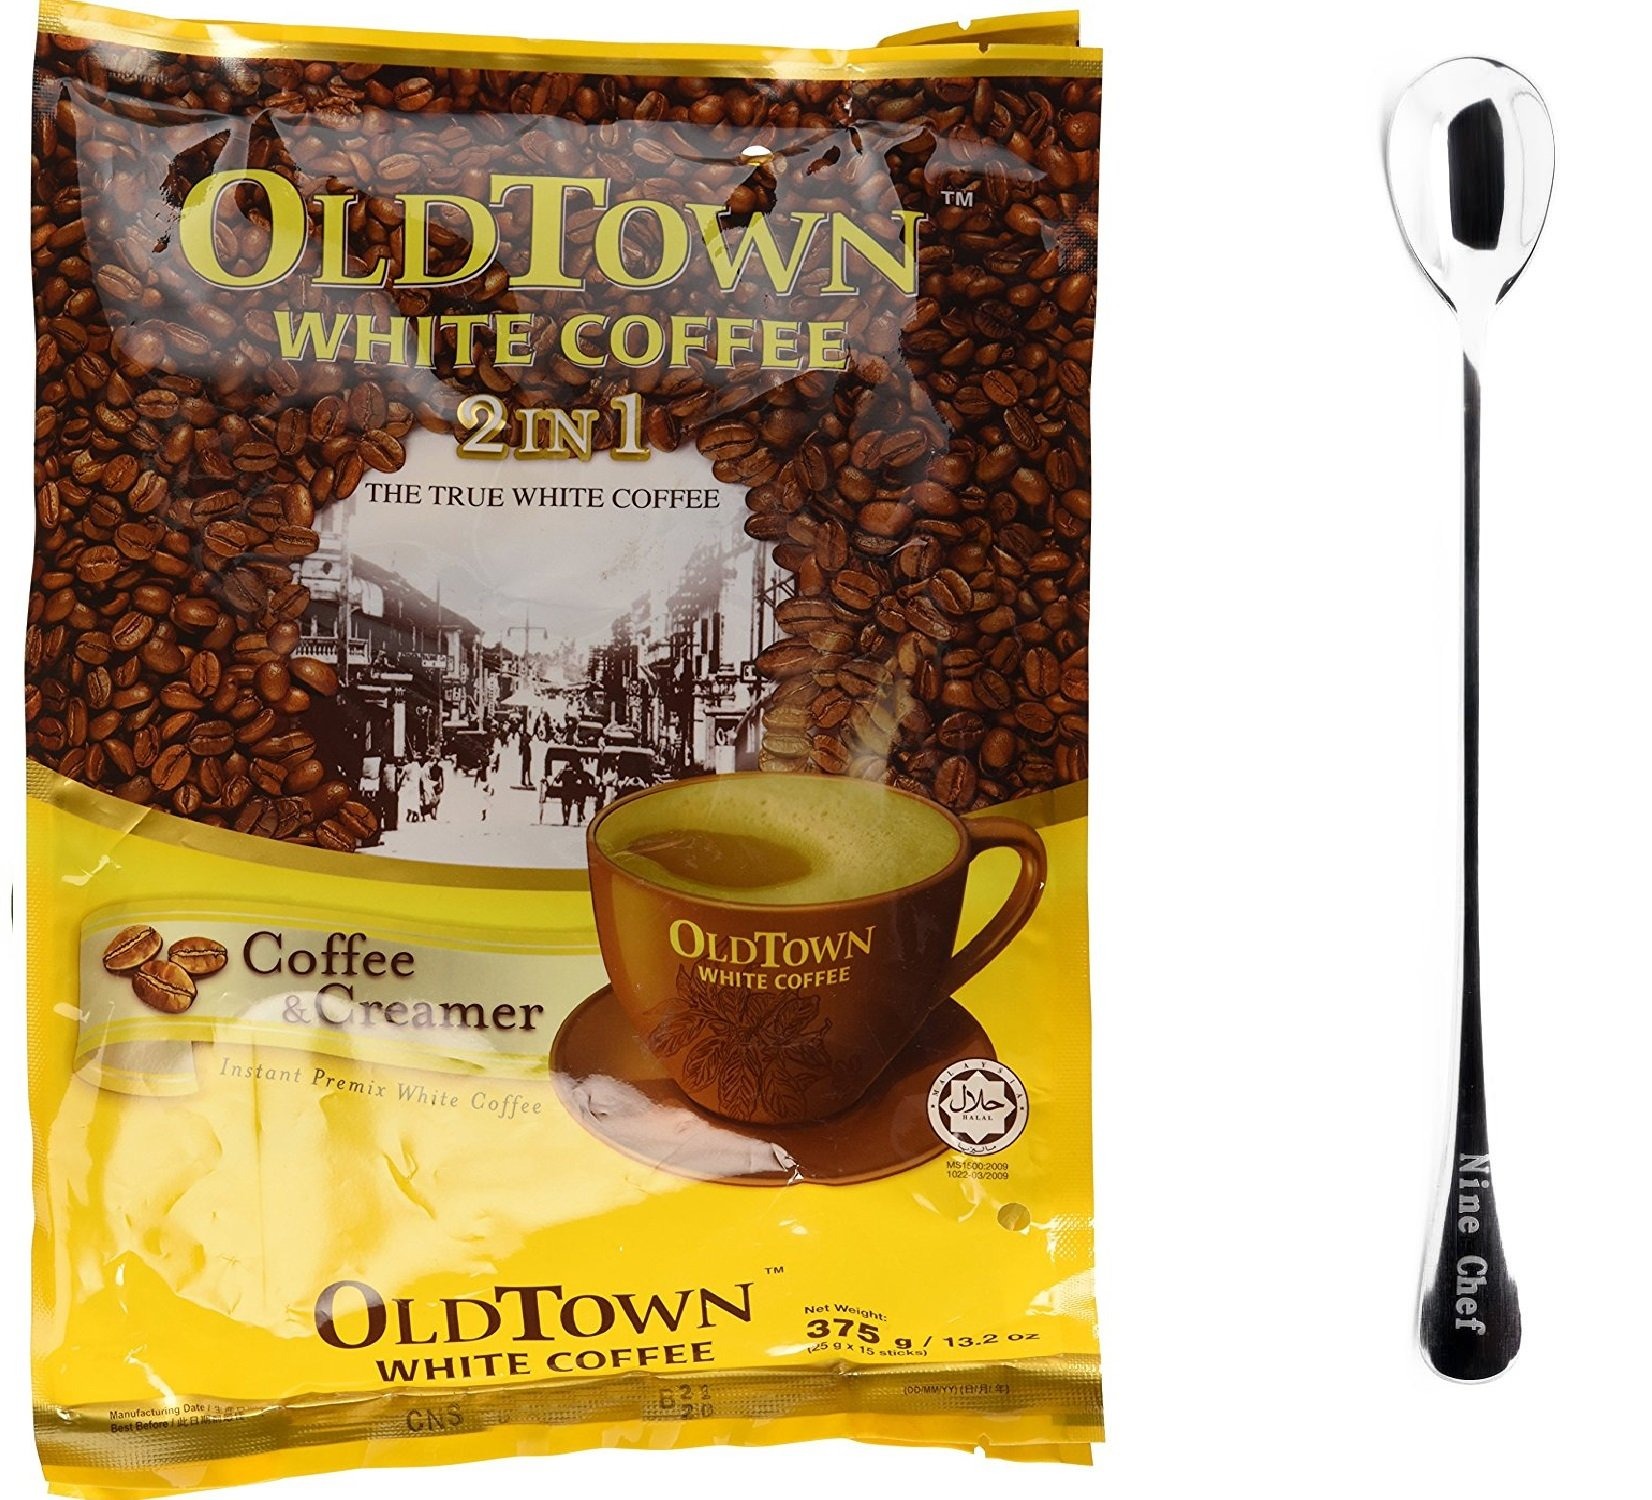
Item Name: One NineChef Spoon + Old Town White Coffee (2 In 1 Coffee & Creamer, 2 Bag)
Bullet Point 1: One NineChef Spoon + Old Town White Coffee
Bullet Point 2: Malaysia Old town
Bullet Point 3: Best instant Coffee in the world
Product Description: One NineChef Spoon + Old Town White Coffee
Value: 1.0
Unit: Ounce

Price: 32.99